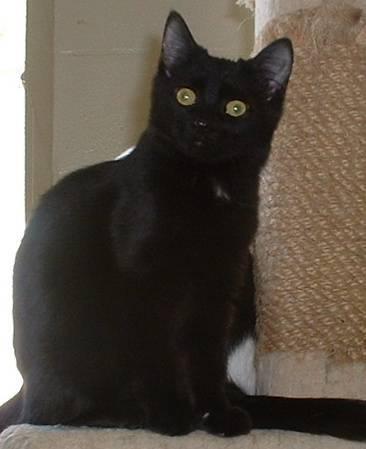
cat